Idhayakkani

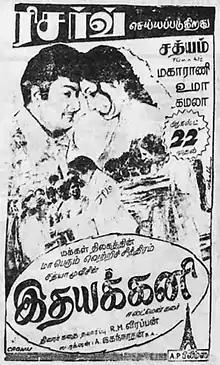
Theatrical release poster

Idhayakkani is a 1975 Indian Tamil-language action thriller film directed by A. Jagannathan and produced by R. M. Veerappan, starring M. G. Ramachandran in the lead role, with Pandari Bai, R. S. Manohar and Radha Saluja among others enacting supporting roles. It was released on 22 August 1975 and became a major success. "Idhayakkani" was notably the only Indian film to be screened at the Tashkent International Film Festival in 1978.